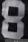
Number: 8